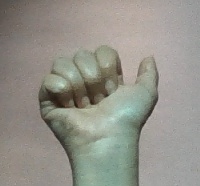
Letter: dhad